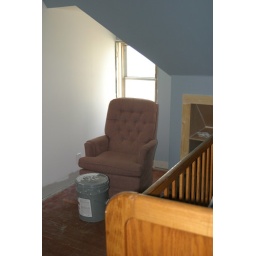
Eventually, there will be a window seat. Not a chair in front of the window.